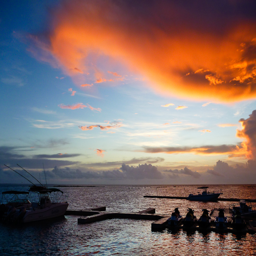
sunrise while waiting for the ferry